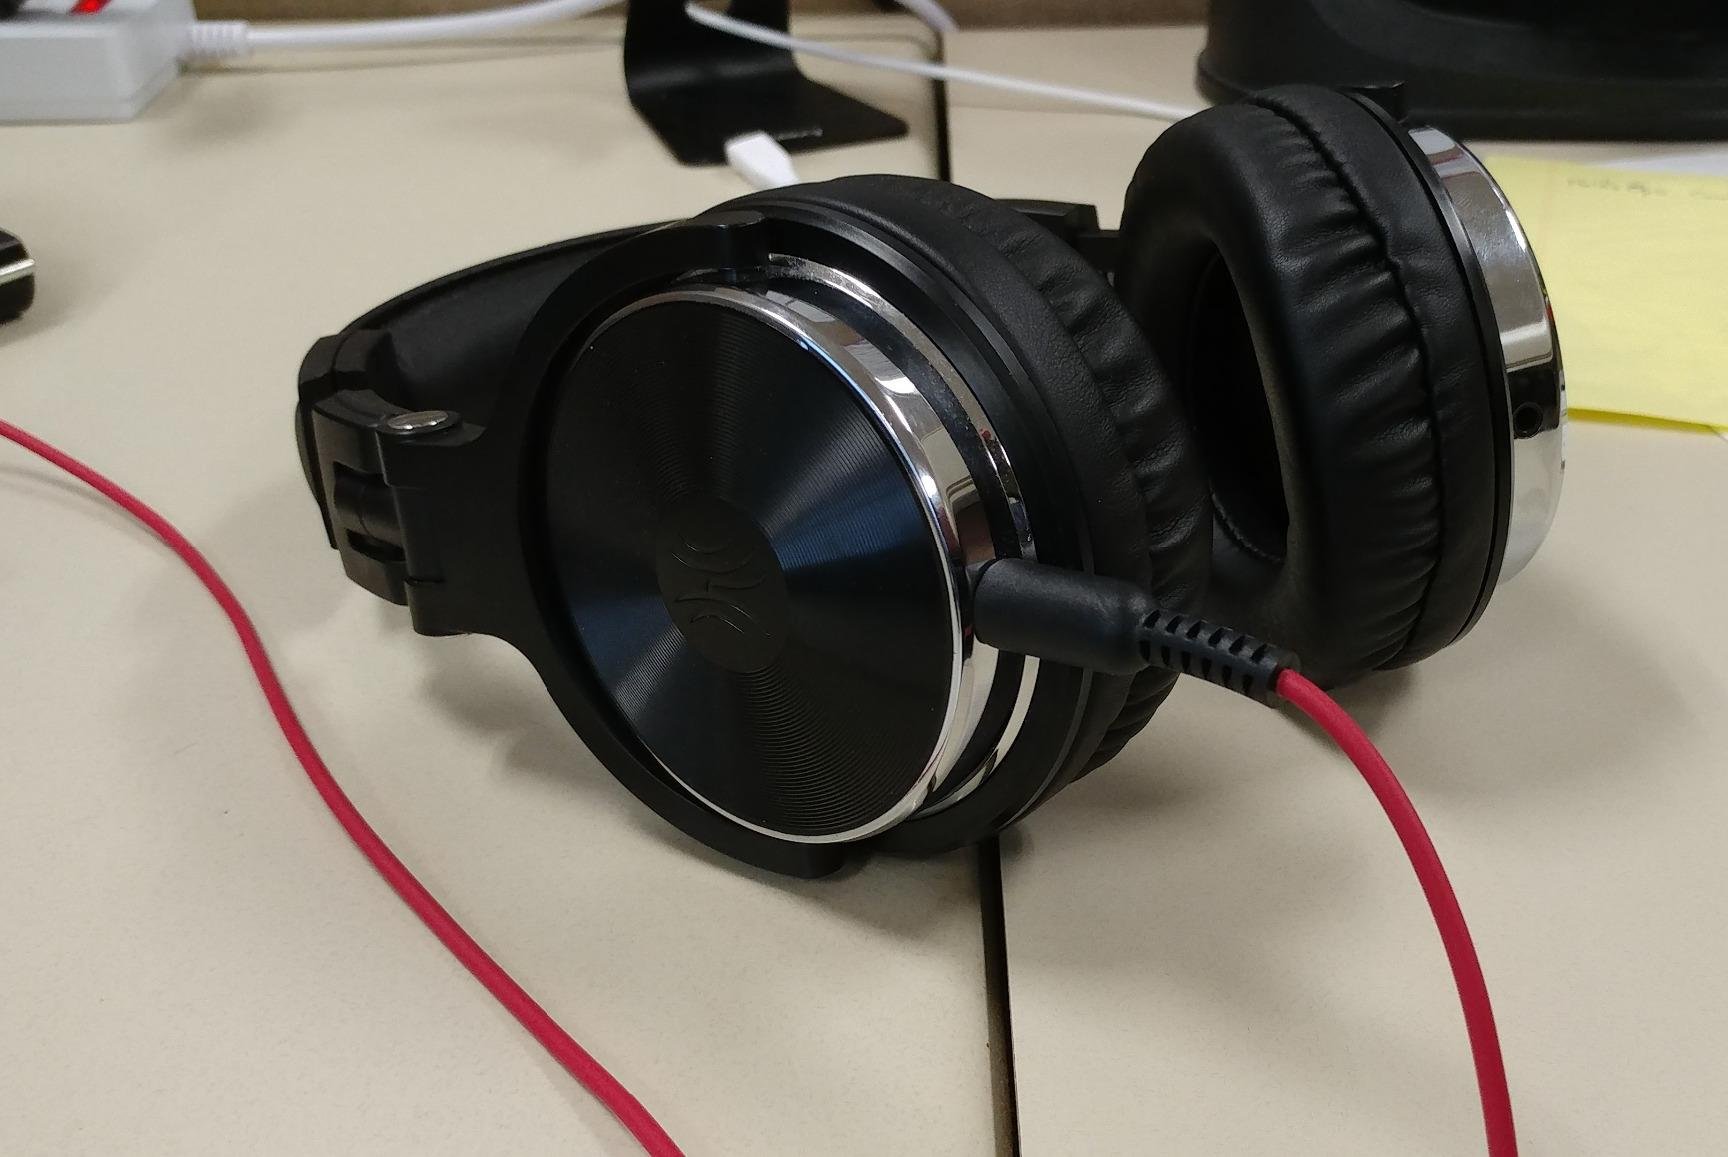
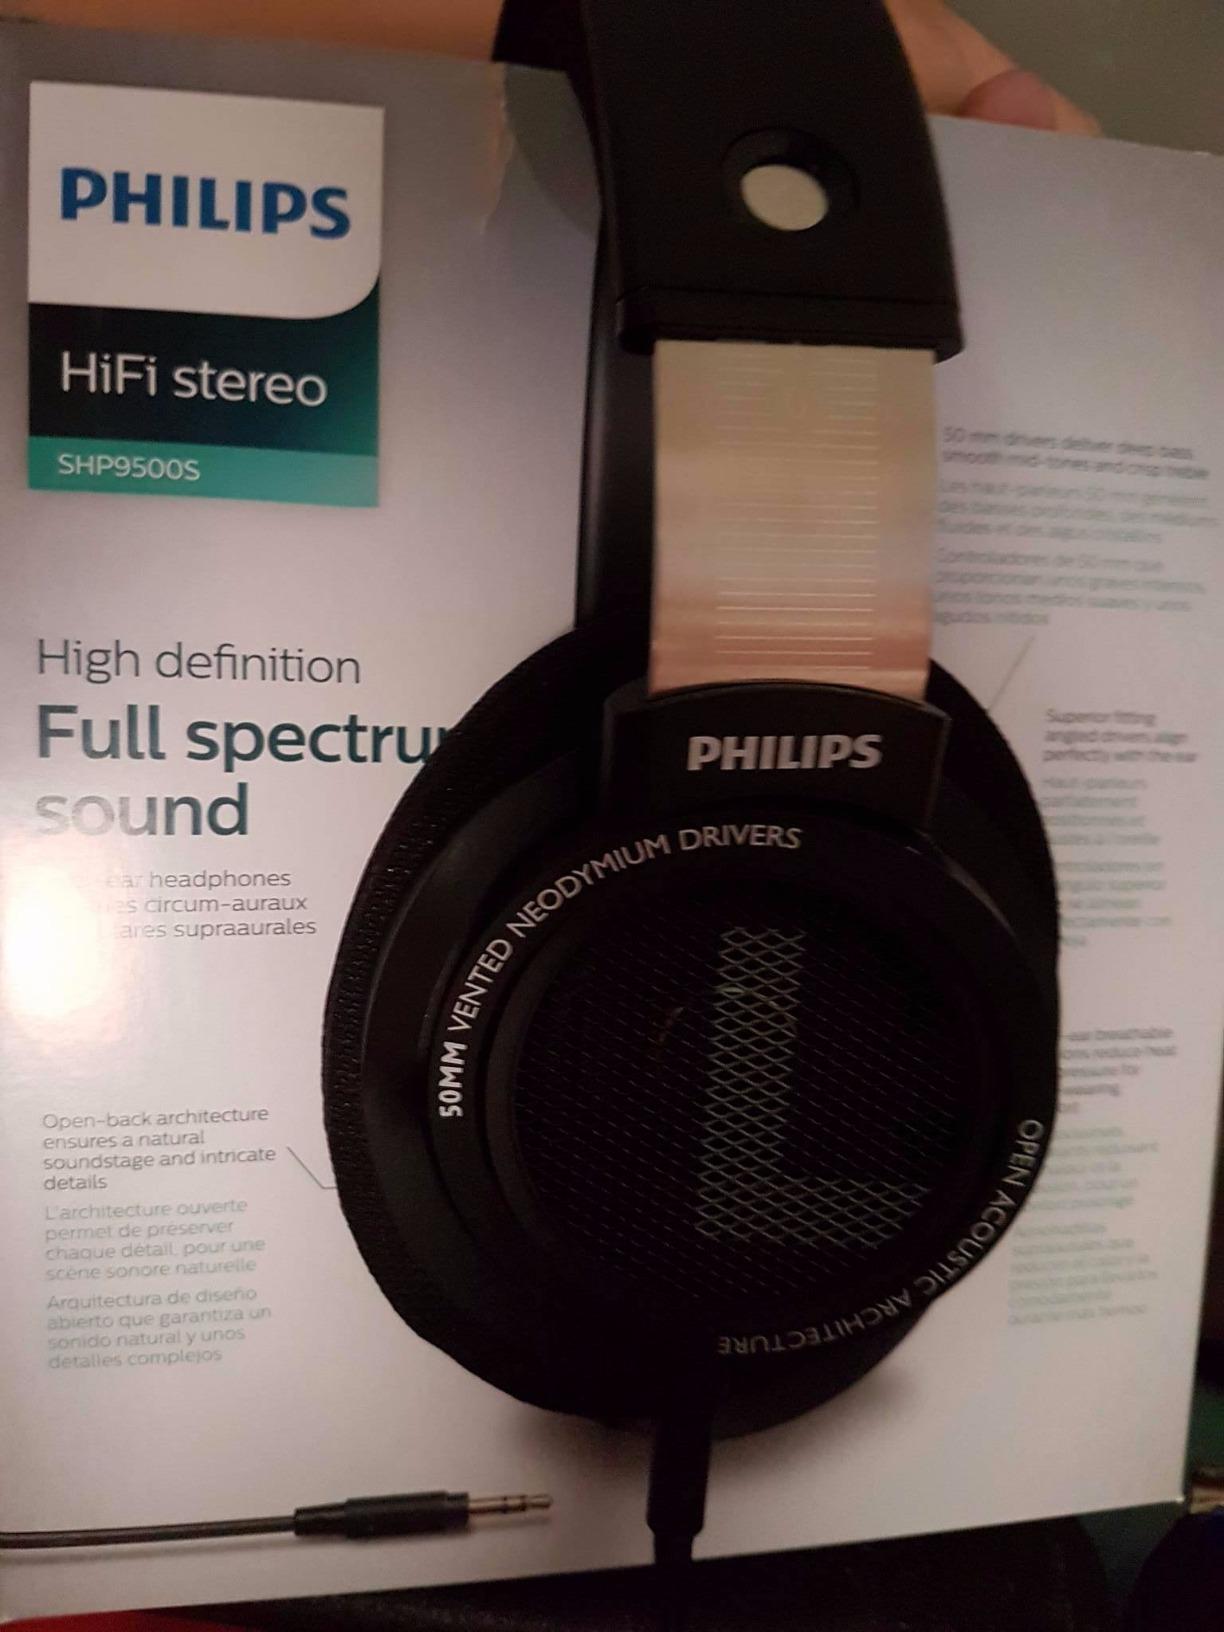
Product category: headphones
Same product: no